Answer in natural language. Considering the relative positions, where is dining table with respect to black floating bed with platform base and rectangular headboard? Choose between the following options: left or right
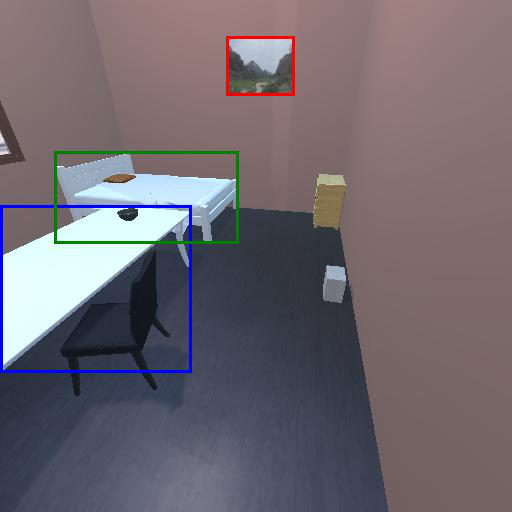
<answer>right</answer>